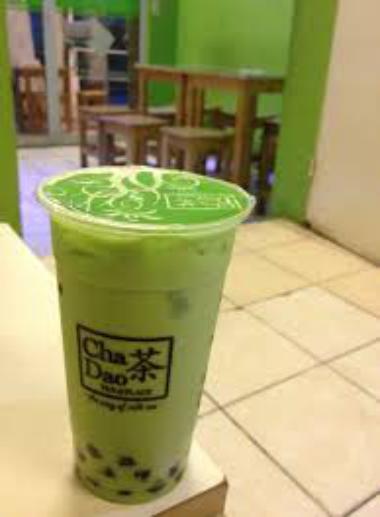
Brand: Cha Dao
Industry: Food